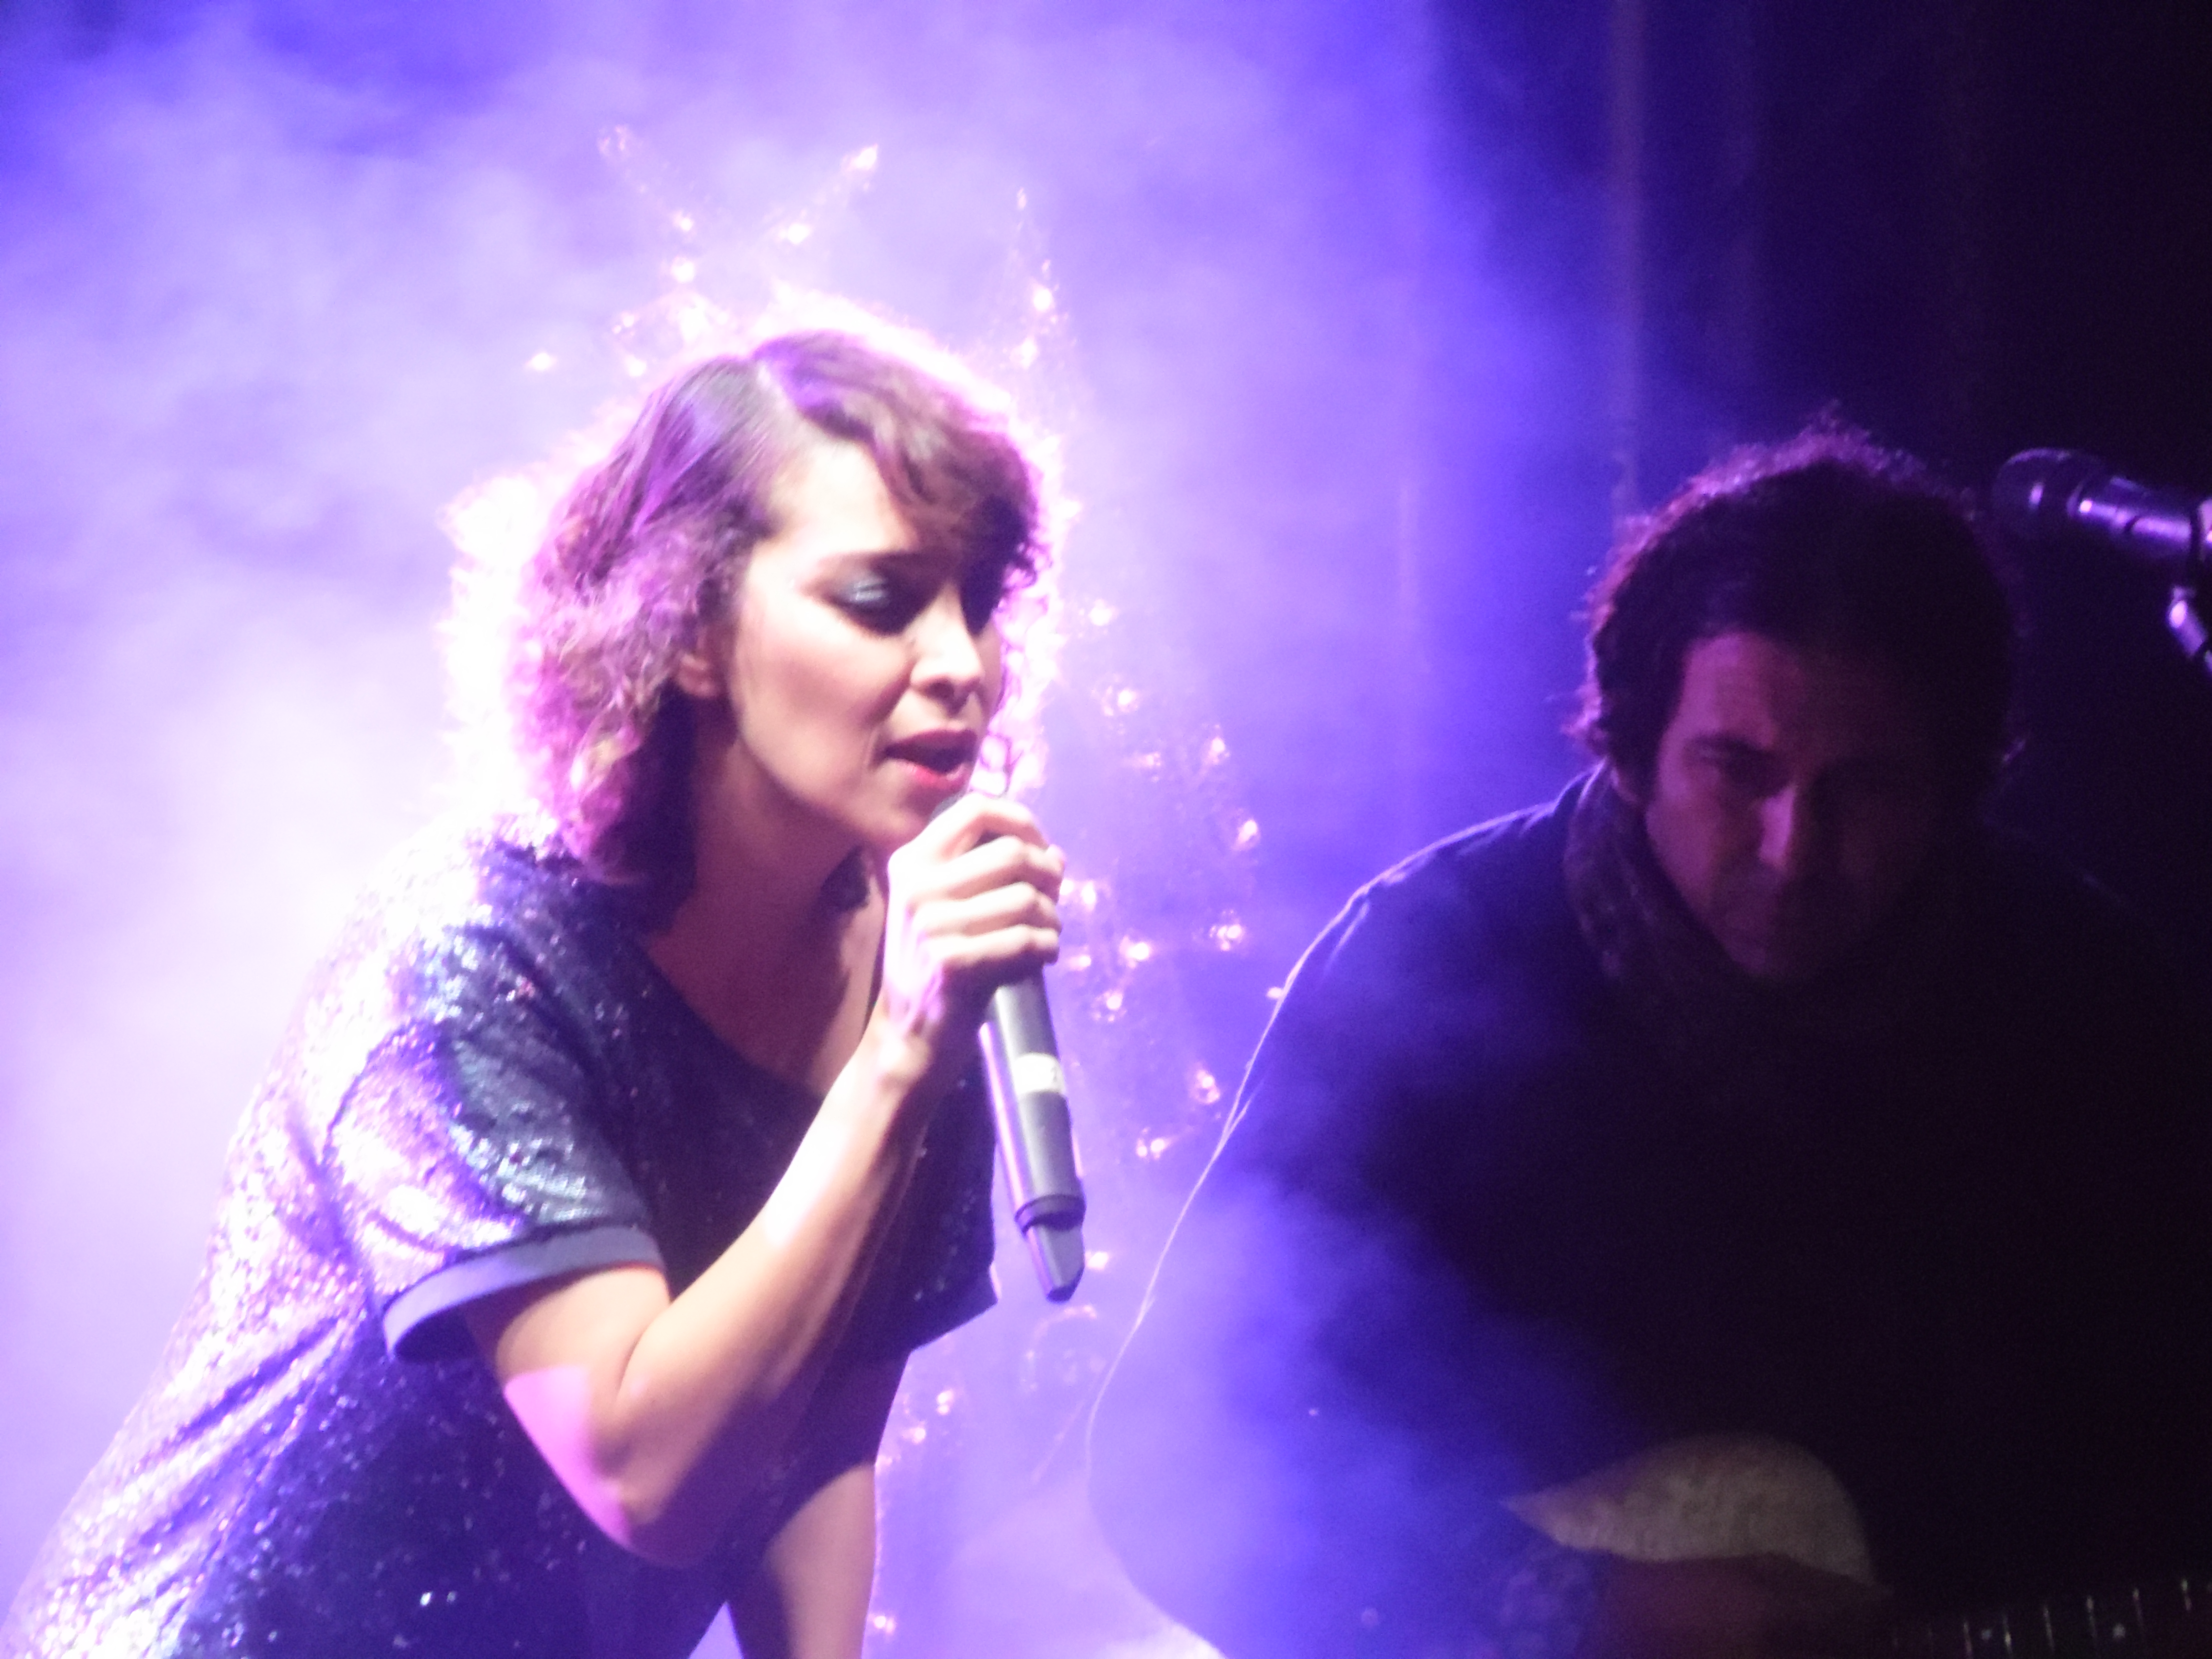
gaby, moreno, concierto, guatemala, Cantante, performance, singing, entertainment, singer, purple, concert, music artist, event, stage, music, musician, pop music, song, singer songwriter, performing arts, fun, public event, performance art, darkness, rock concert, girl, magenta, music venue, duet, scene